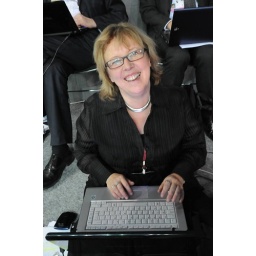
my office in Poznan... the floor at the back of plenary ... near a plug.....